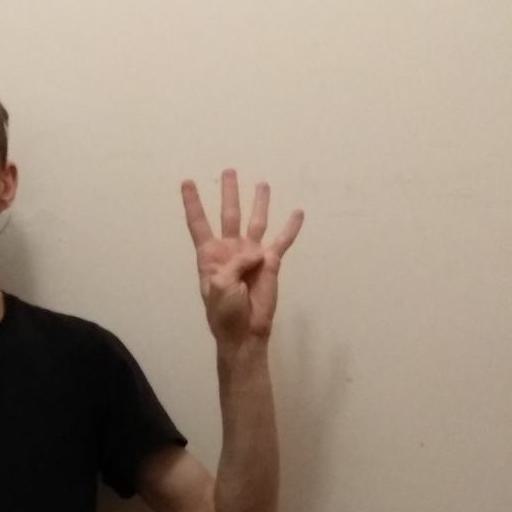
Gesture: four